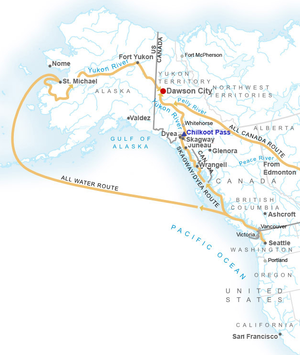
Jack London, né John Griffith Chaney le 12 janvier 1876 à San Francisco et mort le 22 novembre 1916 à Glen Ellen, Californie, est un écrivain américain dont les thèmes de prédilection sont l'aventure et la nature sauvage.
La ruée vers l'or du Klondike quelquefois appelée ruée vers l'or de l'Alaska et plus rarement ruée vers l'or du Yukon est une ruée vers l'or qui attira environ 100 000 prospecteurs dans la région du Klondike dans le territoire canadien du Yukon entre 1896 et 1899. De l'or y fut découvert le 16 août 1896 et lorsque les nouvelles arrivèrent à San Francisco l'année suivante, elles entraînèrent une ruée. Le trajet à travers le terrain difficile et le climat froid avec de lourdes charges se révéla trop dur pour de nombreux prospecteurs et entre 30 000 et 40 000 seulement arrivèrent sur place. Environ 4 000 trouvèrent de l'or. La ruée se termina en 1899 lorsque de l'or fut découvert à Nome en Alaska et de nombreux prospecteurs quittèrent le Klondike. La ruée a été immortalisée par des livres comme L'Appel de la forêt et des films tels que La Ruée vers l'or.